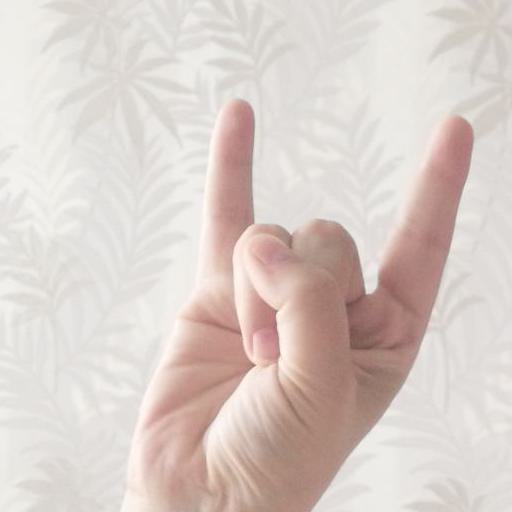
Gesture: rock